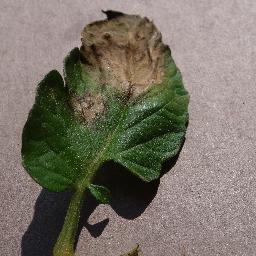
Label: Tomato___Late_blight